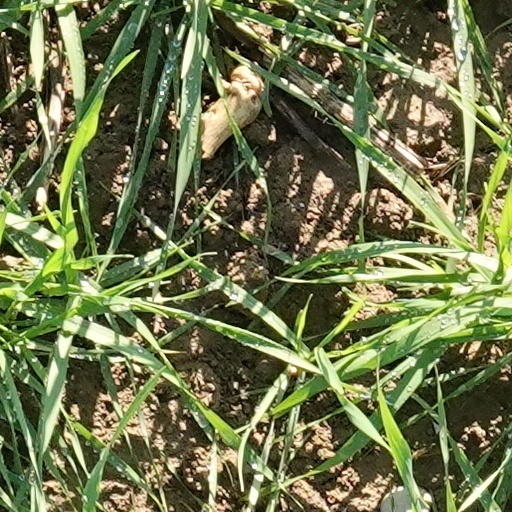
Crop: wheat